Breakout Kings

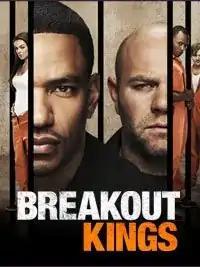
Original promotional poster

Breakout Kings is an American drama television series that aired on the A&E network. It is a production of Fox 21. The series was created, written, and executive-produced by Nick Santora and Matt Olmstead, who previously worked together on "Prison Break". Peter Chernin, Katherine Pope, and Gavin Hood also served as executive producers.